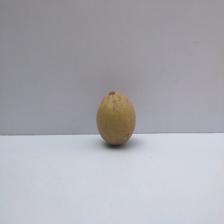
Size: Small